Didwho Welleh Twe

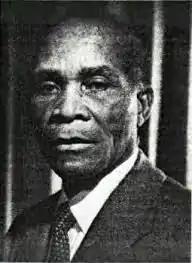
Didwho Welleh Twe

In 1927, Twe became a representative in the Liberian Legislature for New Krutown in Monrovia. However, the legislature expelled him, according to reports, for advocacy for native rights, particularly the Fernando Po crisis. In the 1920s, native Liberians were recruited and sent to Fernando Po, a Spanish colony in Equatorial Guinea as plantation workers. The League of Nations's investigation established that the workers were forced laborers that were mistreated. Moreover, Liberian President Charles King and his Vice President Allen Yancy were said to have engaged in human trafficking and profited from this practice. The insurance policy payment of dead workers was reportedly not paid to their families but was shared by King and Yancy.